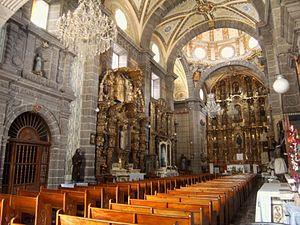
Tlaxcala officiellement Tlaxcala de Xicoténcatl est la capitale de l'État de Tlaxcala au Mexique, dans la vallée de Puebla. Elle compte 15 777 habitants.